Luttrell Psalter

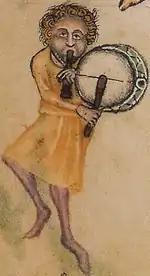
taborer playing the pipe and tabor

Visual depictions of music-making form a large part of the Luttrell Psalter's iconography. People and hybrid creatures are represented singing poems, hymns and psalms as an expression of devotion. The Psalter therefore speaks of an integral aspect of everyday life in the fourteenth century. Music in the Middle Ages was not only used in clerical environments but was also, to some extent, employed to represent the devil and corruption. The Luttrell Psalter is interesting with regard to musical tradition in the Middle Ages because it tries to integrate both the religious and devilish side of the psalter to combine them "into the service of the sacred".